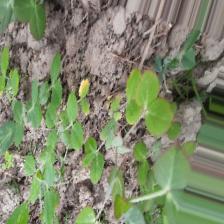
Label: Ascochyta blight